Steve Wojciechowski

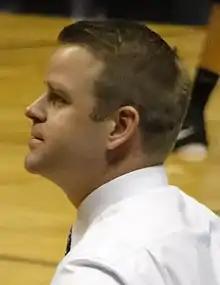
Wojciechowski in 2010

Steven Michael Wojciechowski (born August 11, 1976), commonly known as Wojo, is an American basketball coach and former player. In 2025, he joined the Utah Jazz coaching staff as an assistant coach following the NBA Call-Up. Wojciechowski previously served as the head coach of the Salt Lake City Stars, the NBA G League affiliate of the Jazz. He previously played and coached under head coach Mike Krzyzewski at Duke University and was the head coach at Marquette University for seven seasons. He was a point guard from 1994 to 1998.